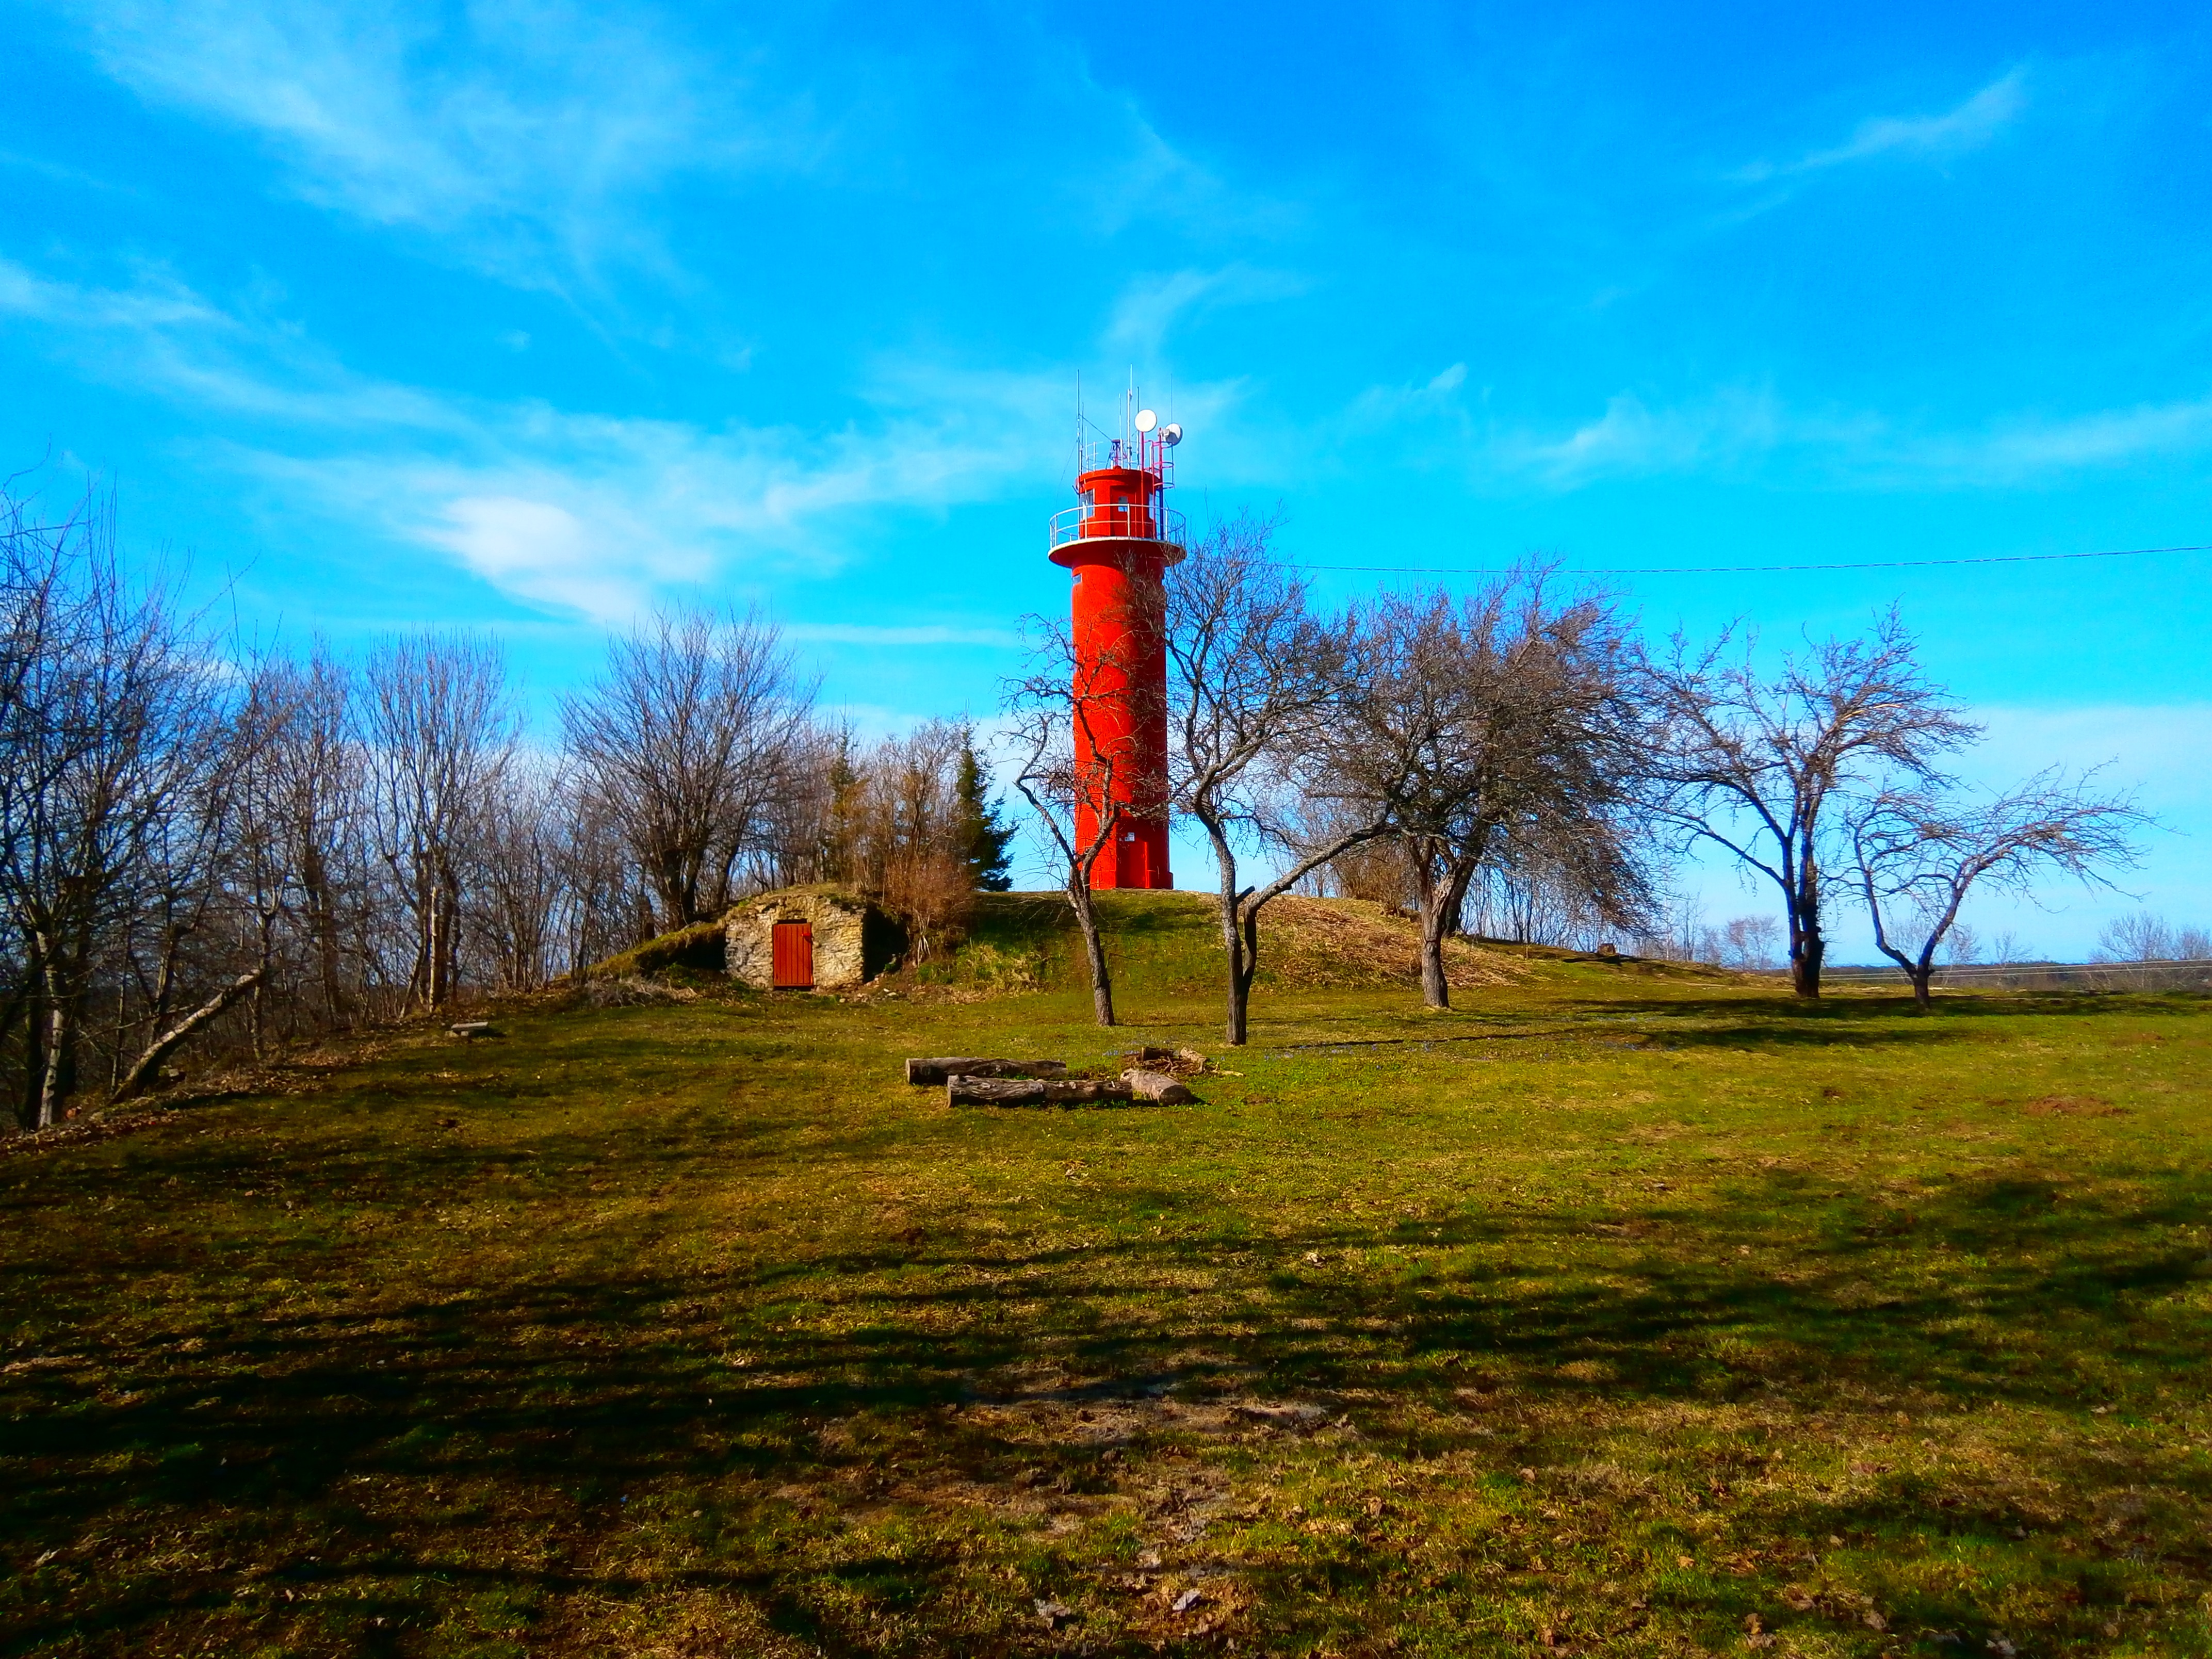
landscape, sea, coast, tree, nature, grass, lighthouse, architecture, sky, meadow, prairie, view, wind, building, city, coastline, spring, red, tower, scenic, park, scenery, landmark, beacon, navigate, plain, nautical, grassland, navigation, habitat, rural area, natural environment, woody plant